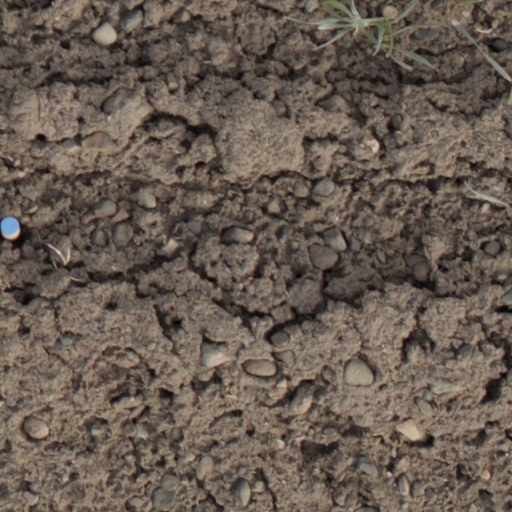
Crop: wheat